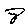
Label: 8